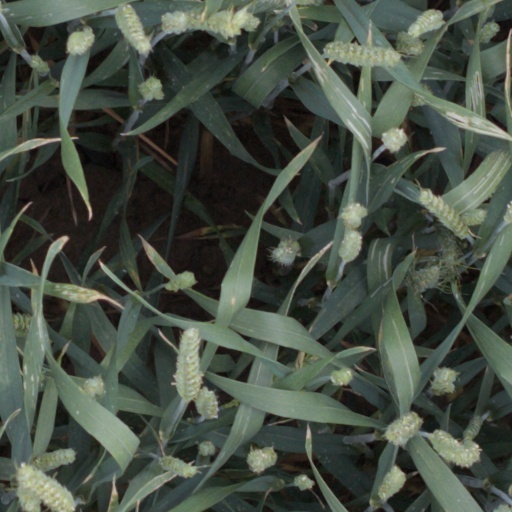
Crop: wheat